Lirnyk

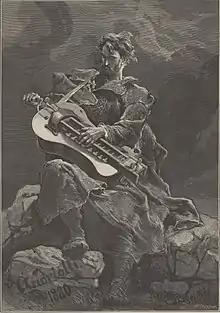
Lirnyk

The lirnyks (Ukrainian: лірник; plural: лірники – lirnyky) were itinerant Ukrainian musicians who performed religious, historical and epic songs to the accompaniment of a lira, the Ukrainian version of the hurdy-gurdy.